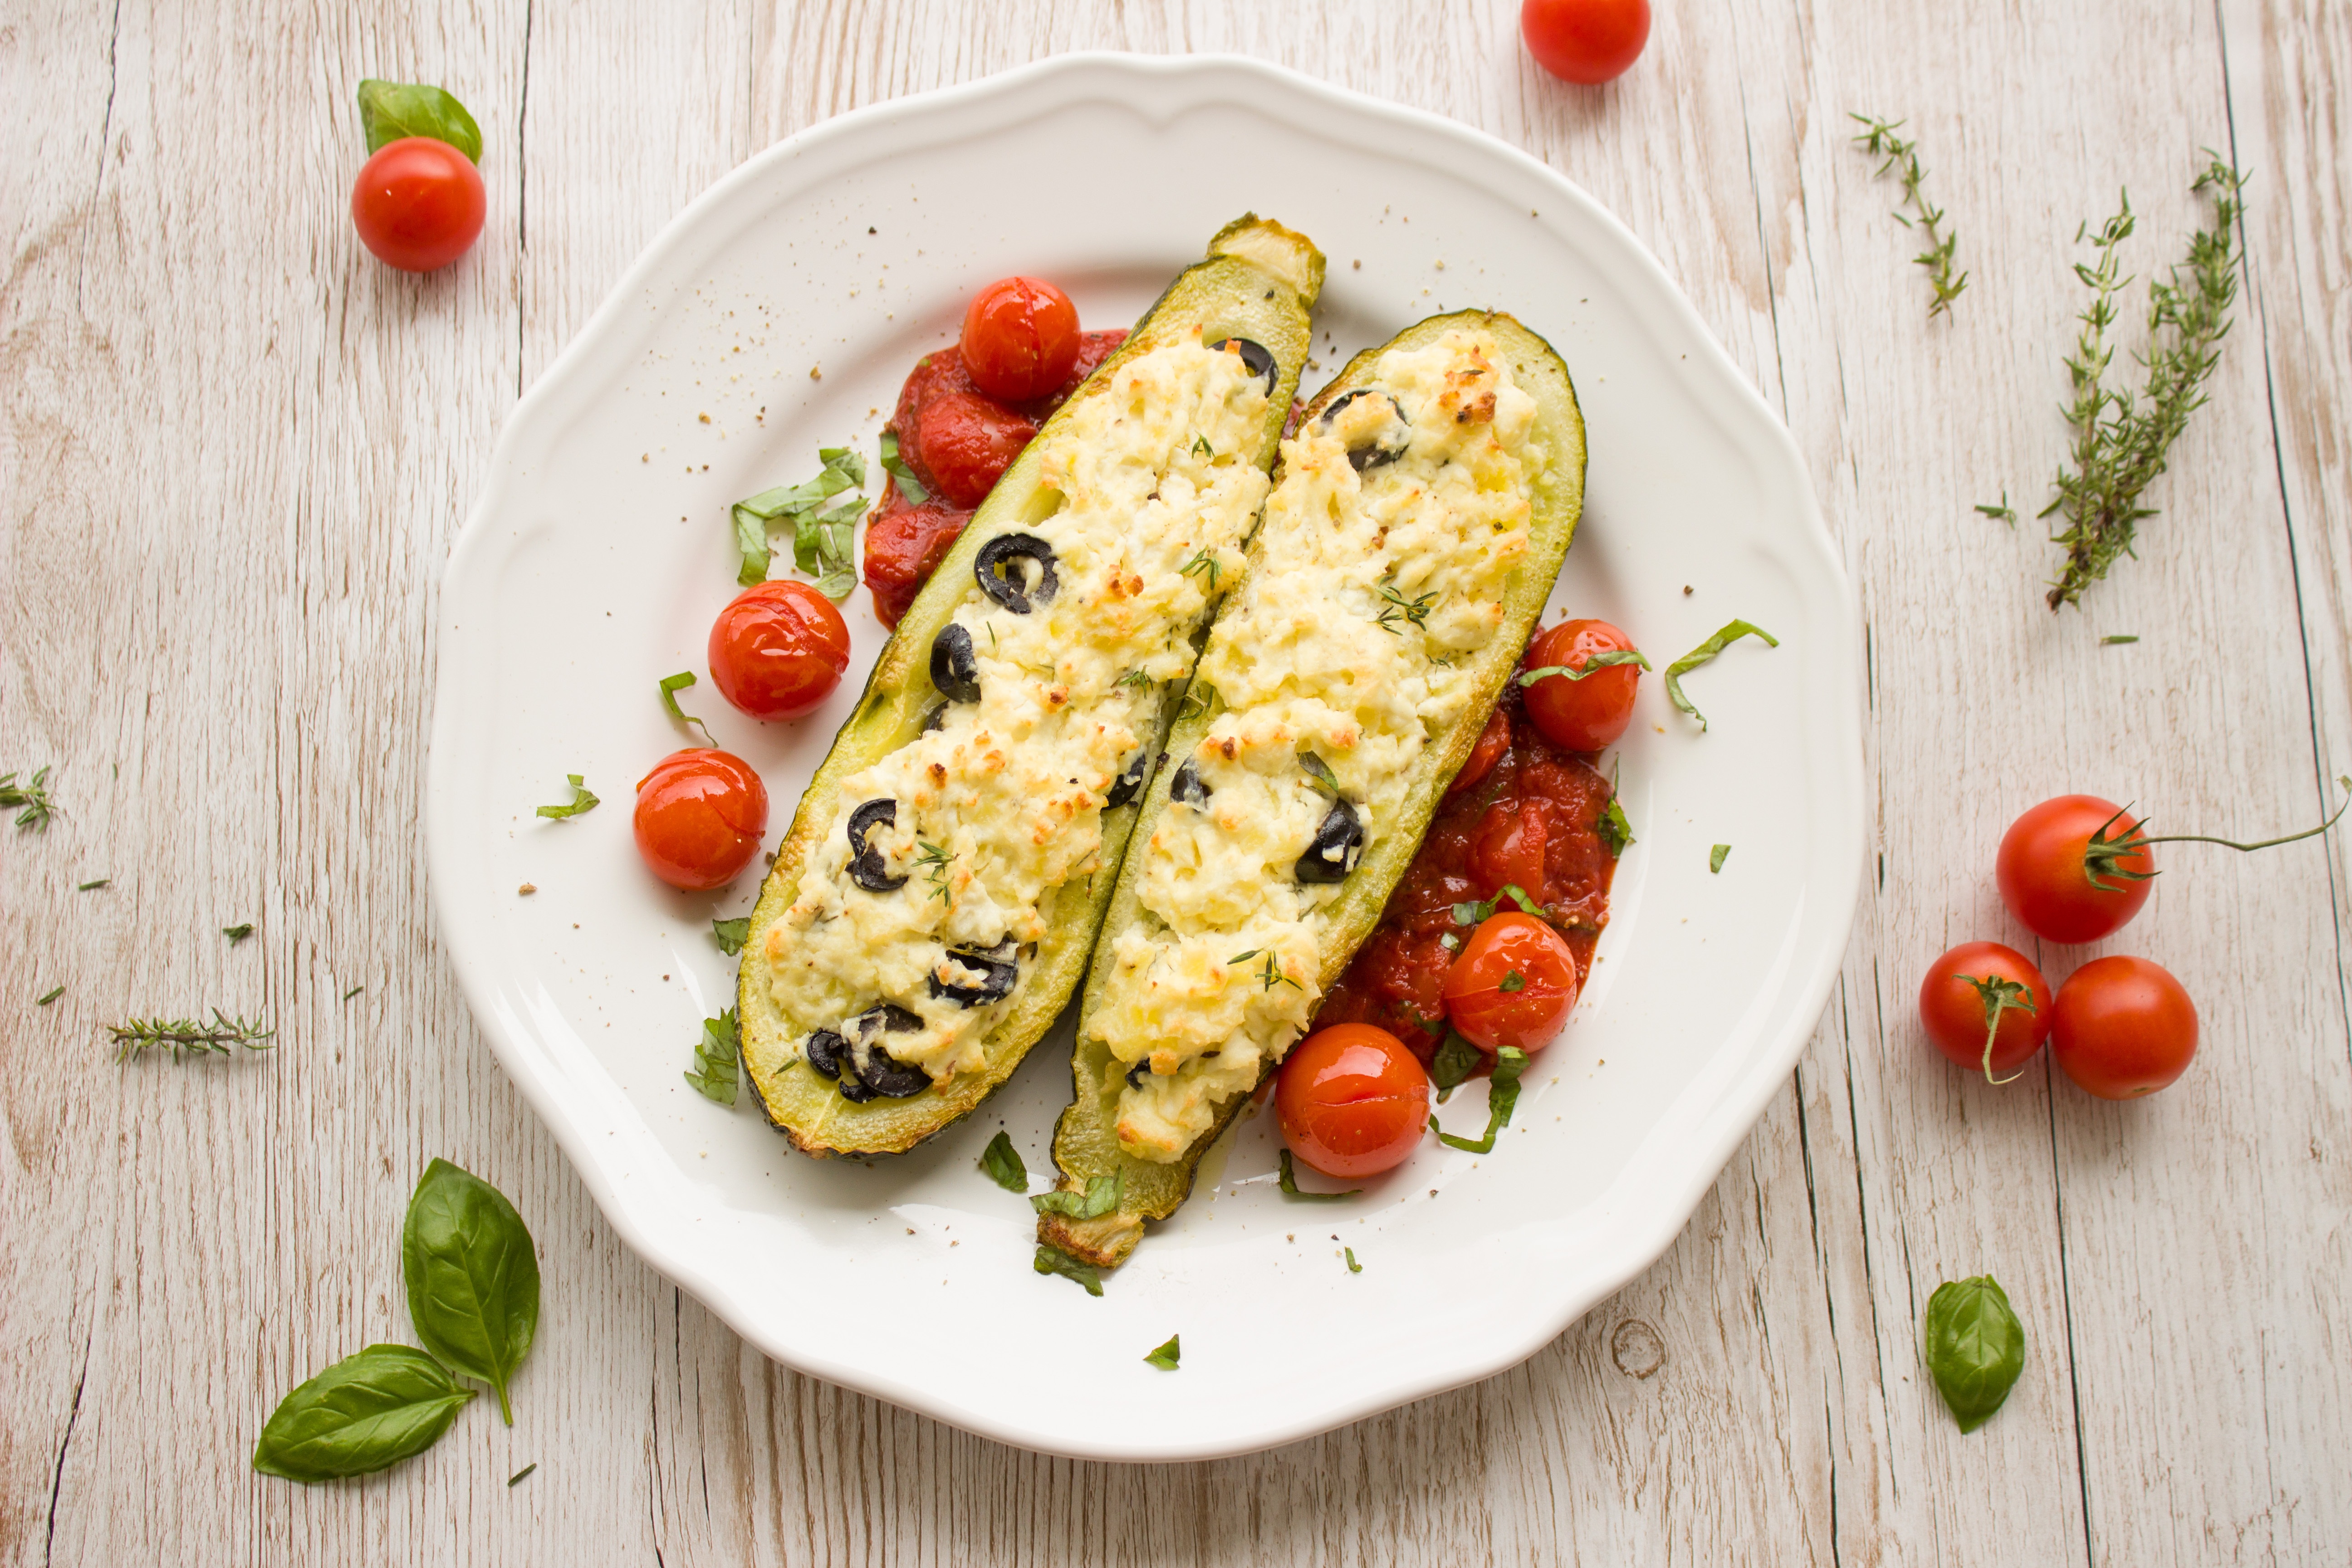
plant, fruit, dish, food, produce, vegetable, healthy, eat, lunch, cuisine, sauce, delicious, cheese, baked, vegetables, tasty, tomatoes, olives, zucchini, vegetarian food, vitamins, frisch, filled, flowering plant, bruschetta, italian food, tomato sauce, land plant